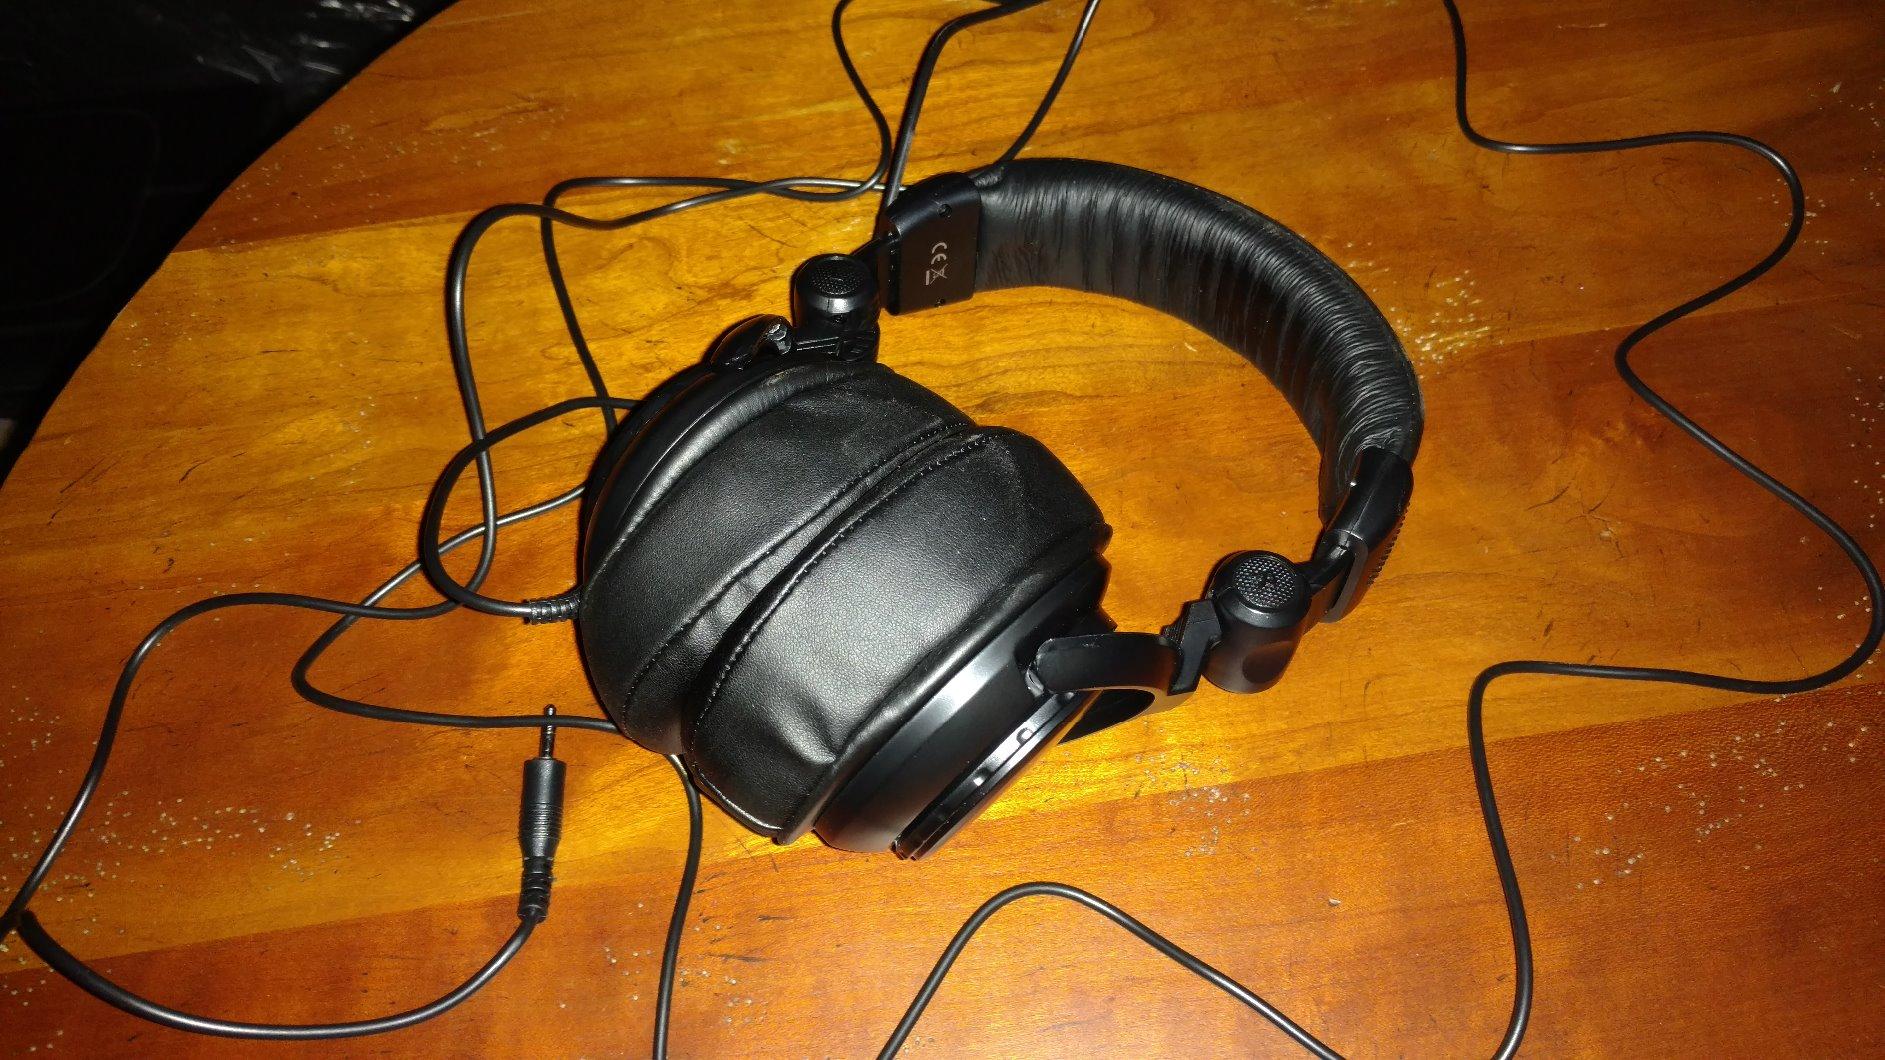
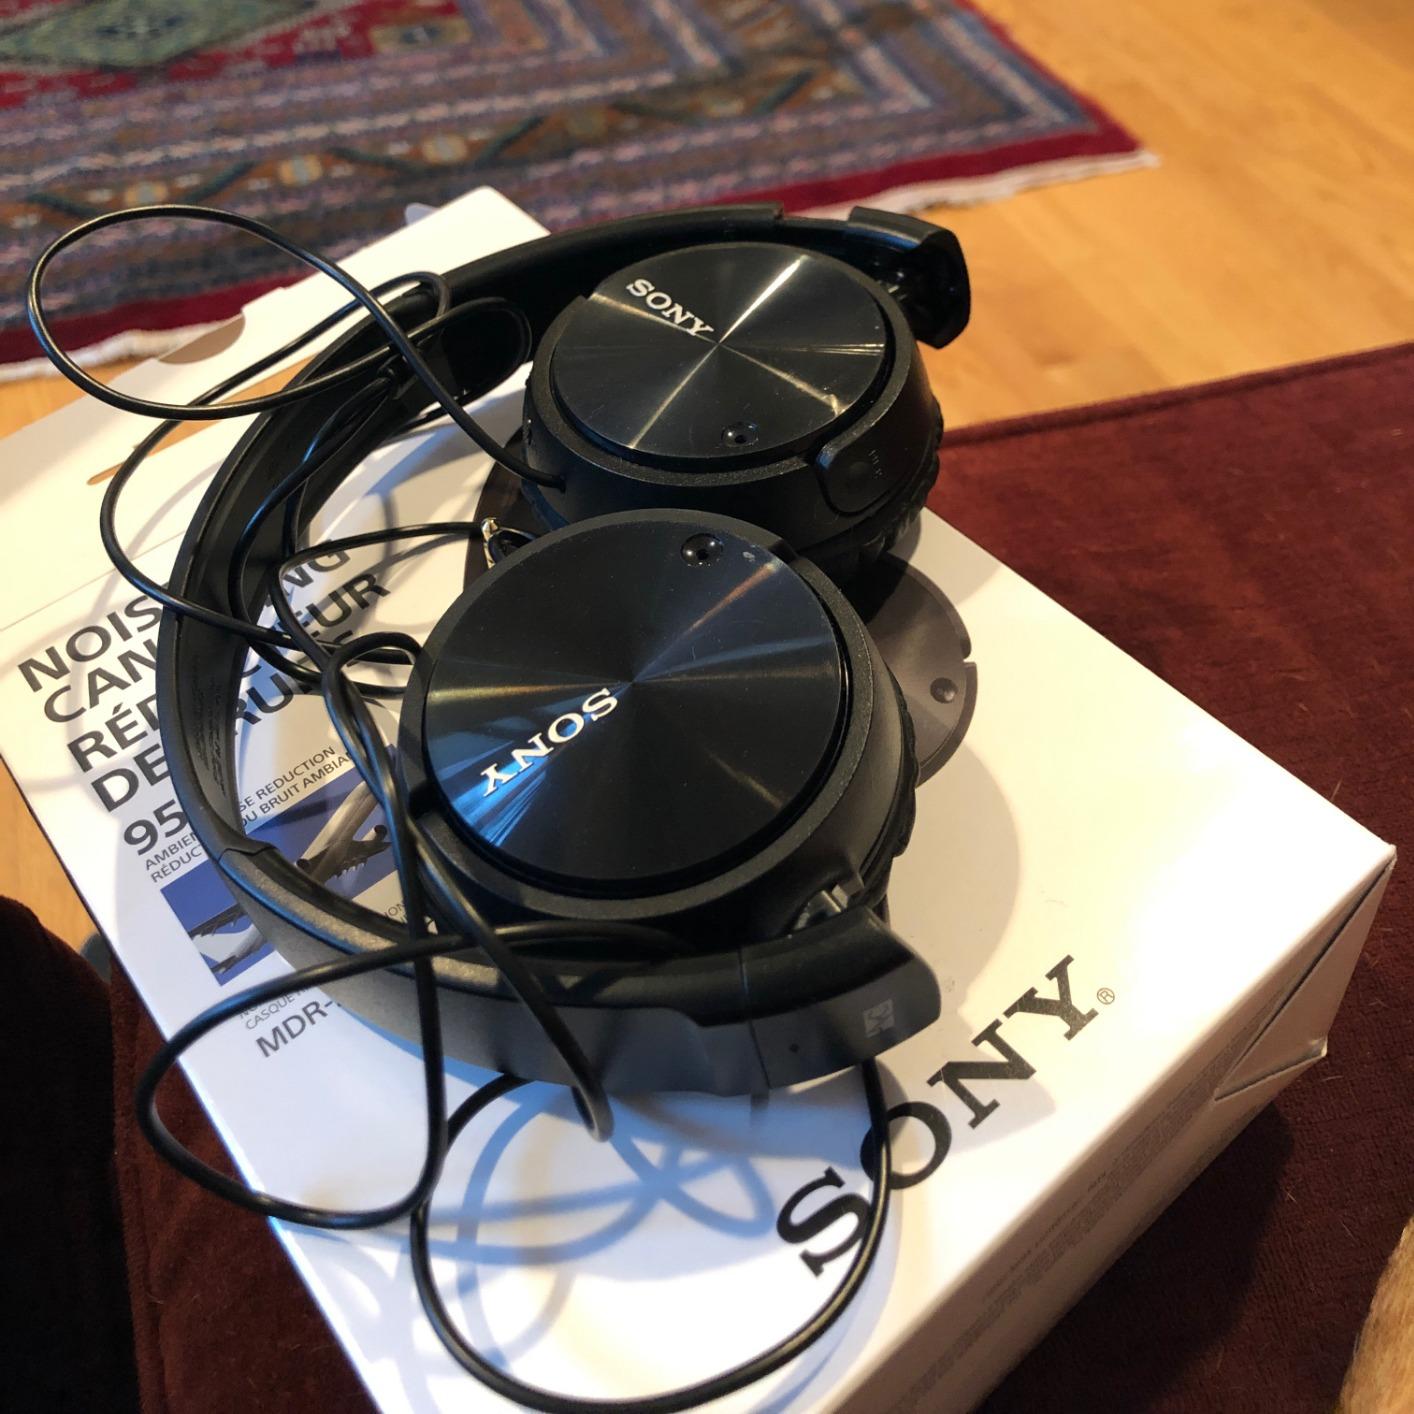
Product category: headphones
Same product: no